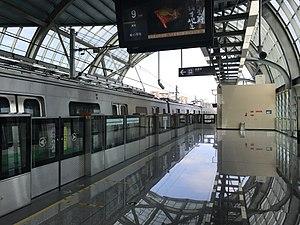
Le Métro de Chengdu est l'un des systèmes de transport en commun de Chengdu, capitale de la province du Sichuan, à l'Ouest de la République populaire de Chine. Le réseau comprend fin 2019, 7 lignes totalisant une longueur de 302,7 km. Les travaux en cours devraient porter sa longueur totale à environ 400 km.